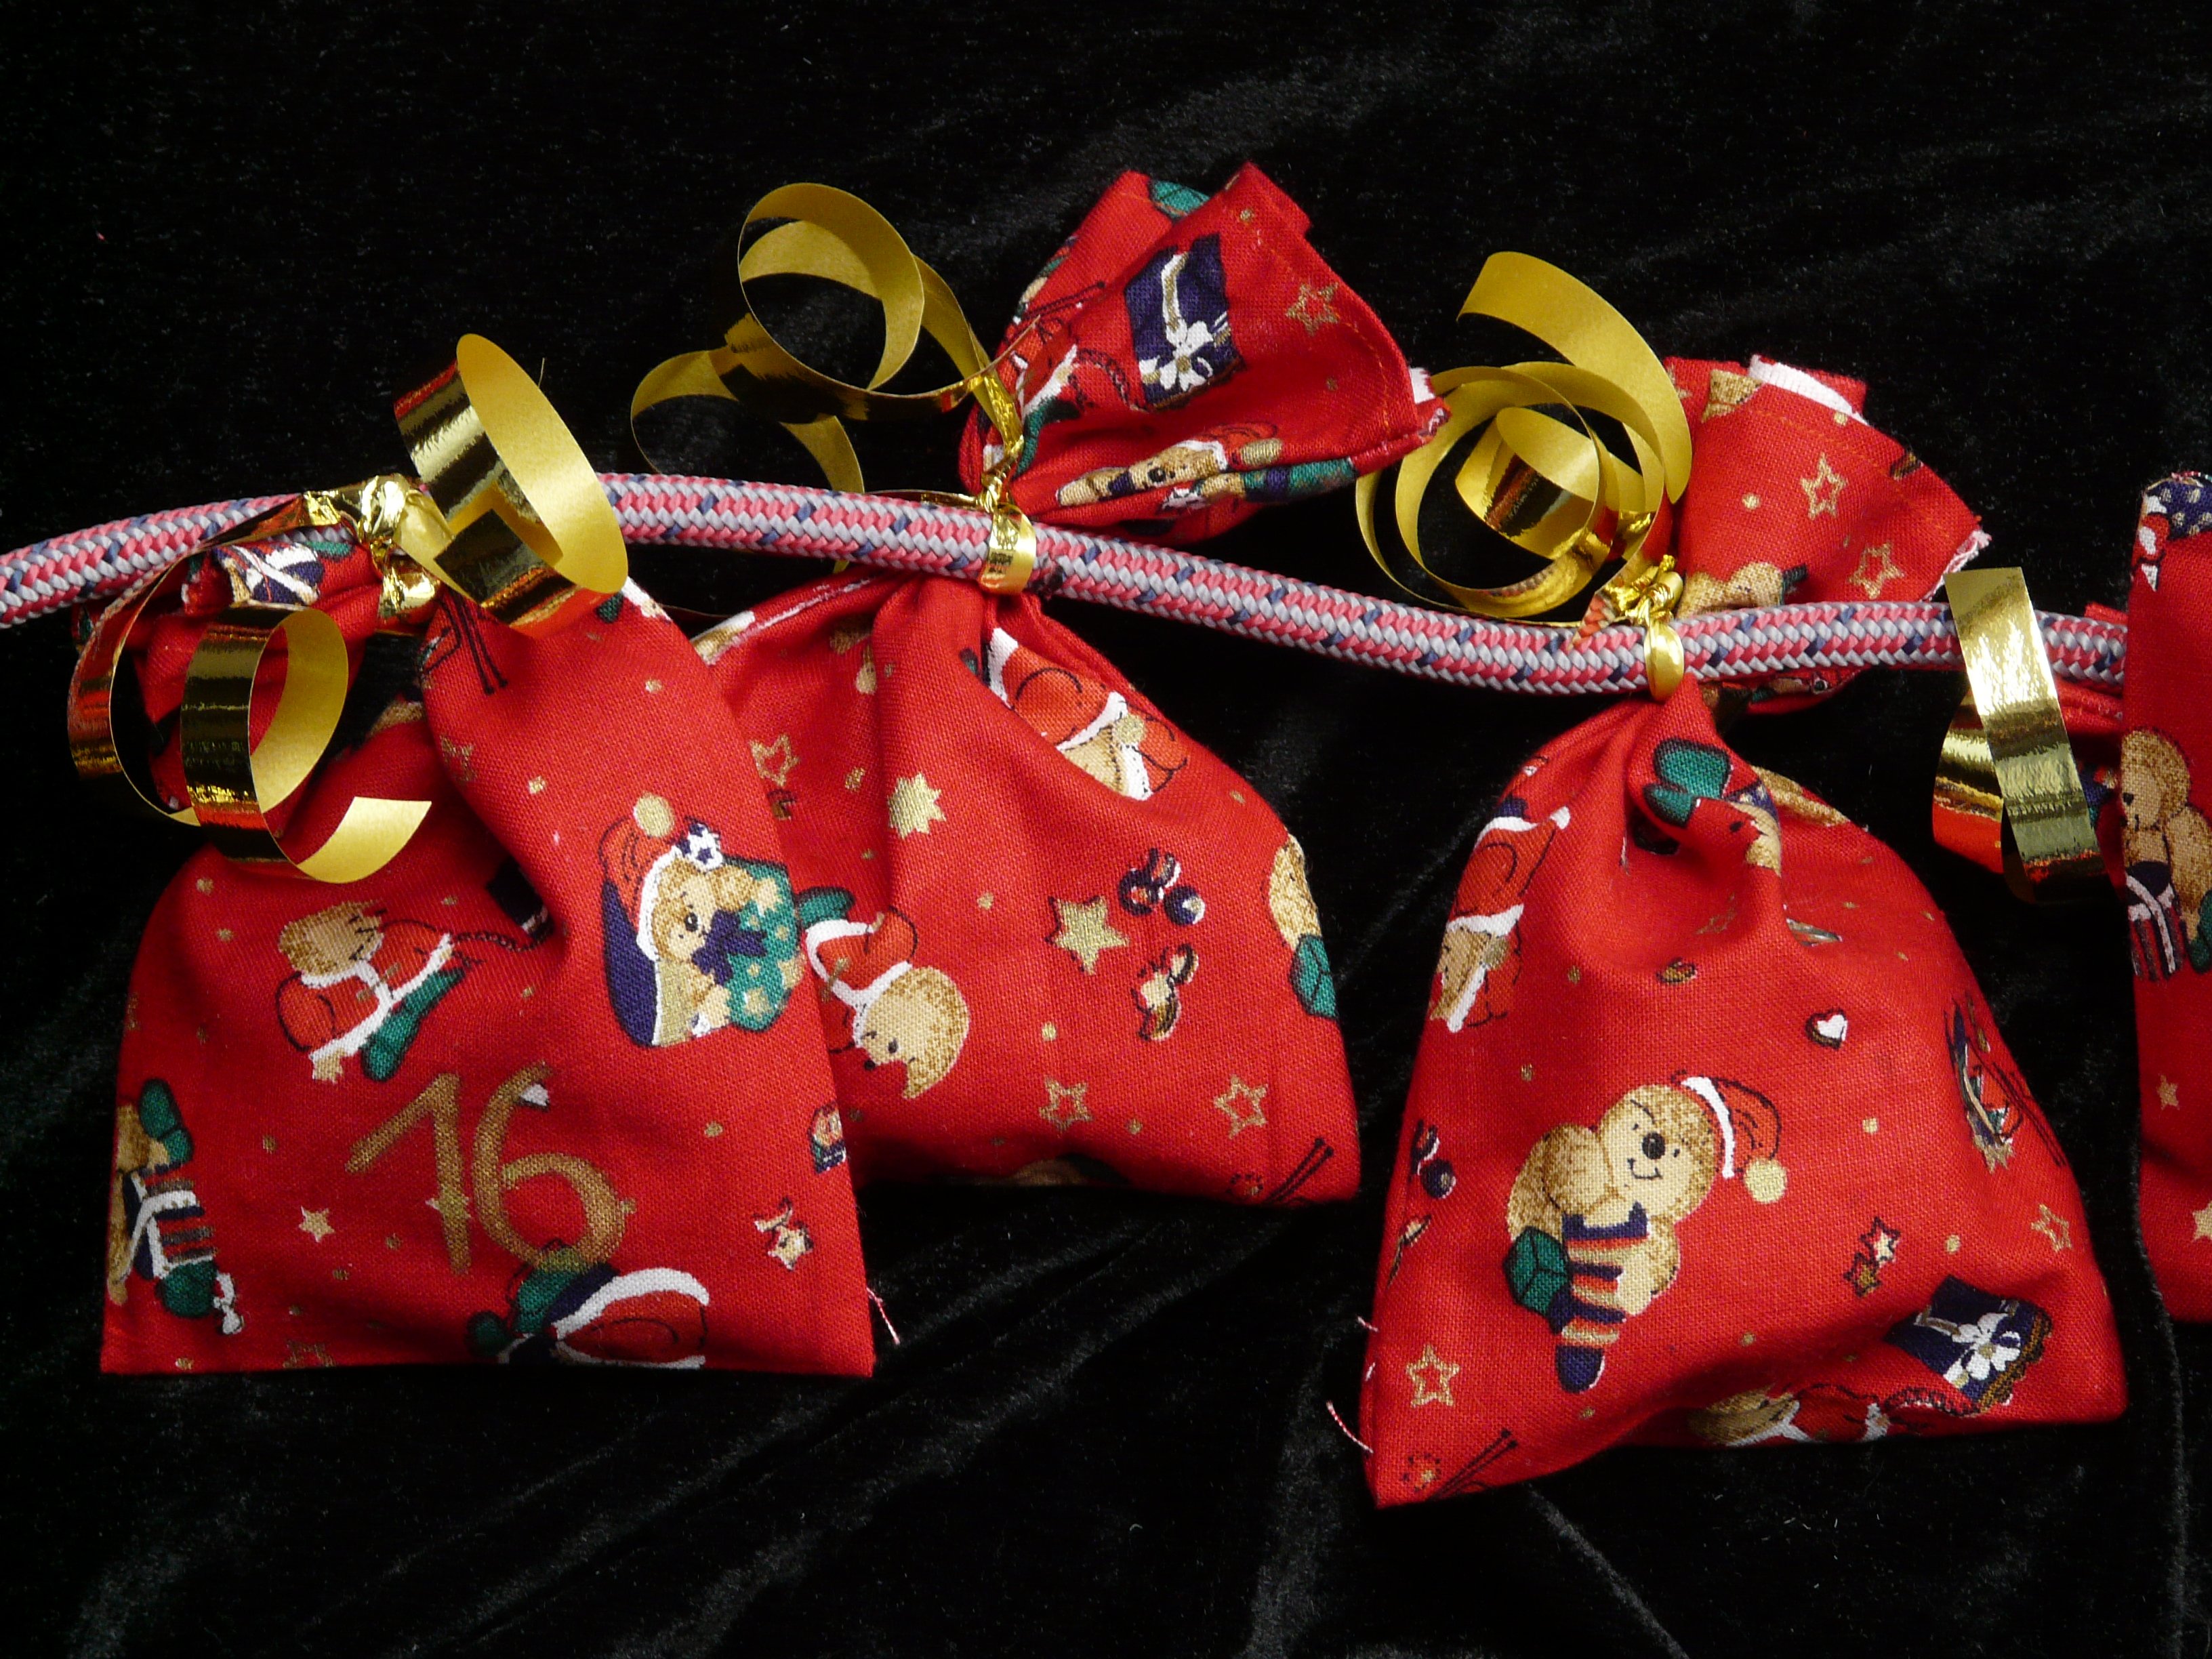
red, color, bag, christmas, advent, gifts, art, organ, packed, nicholas, surprise, advent calendar, fashion accessory